Verona defensive system

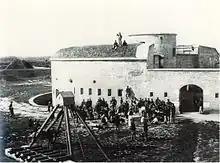
Fort Porta Nuova following the completion of the permanent works in 1849

The design of the polygonal earthen redoubts was prepared for the later construction within them of bomb-proof towers attached to the gorge front. The redoubts were completed at the end of 1848, while the casemate towers, with a circular layout, were built in 1849 inside the Radetzky (or Fort San Zeno), d'Aspre (or Fort Fenilone), Wratislaw (or Fort Palio), and Clam (or Fort Porta Nuova) redoubts, which thus became true detached fortifications; in the same period the isolated tower Culoz (or tower Tombetta) was built near the descending bend of the Adige River, in front of the settlement of the same name. The design of these first forts of the entrenched camp - whose works were named after commanders who had distinguished themselves during the Battle of Santa Lucia - was due to the director of engineering von Hlavaty, who was succeeded in 1850 by Conrad Petrasch.